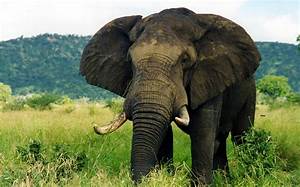
Label: elephant